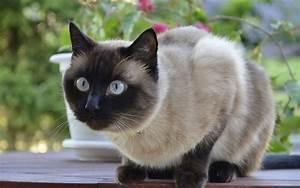
cat